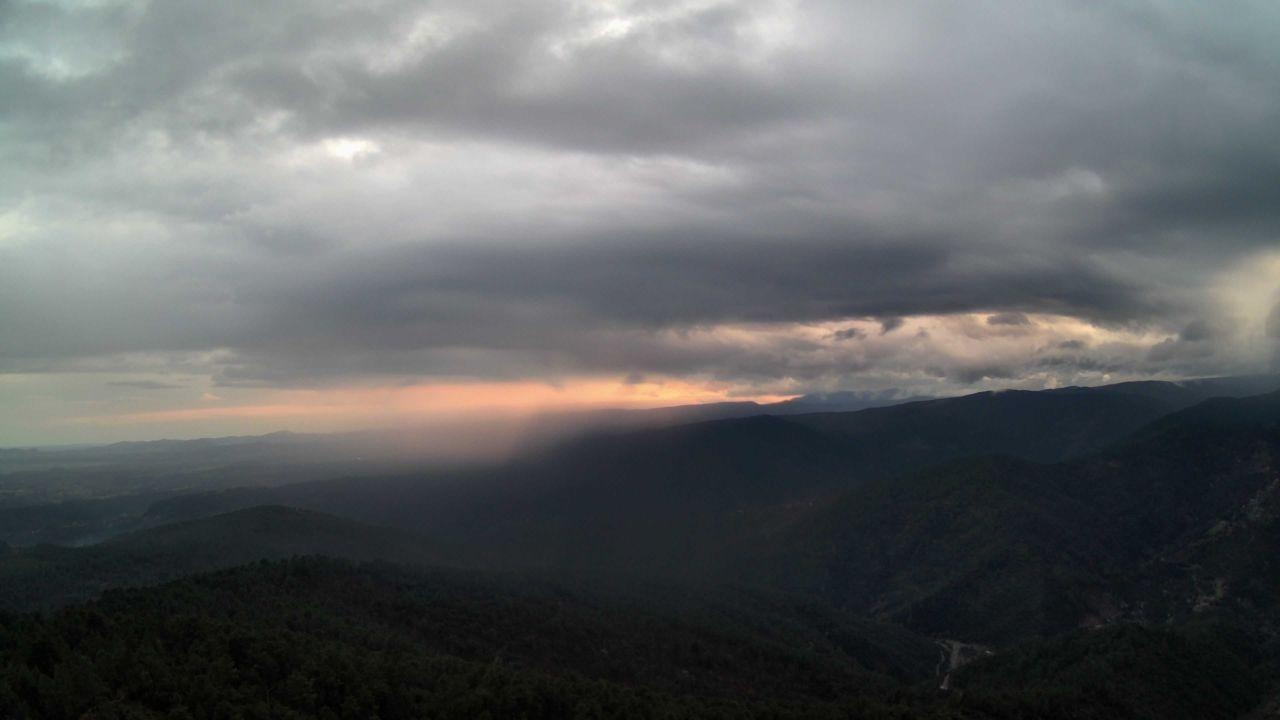
Fire: no
Smoke: yes